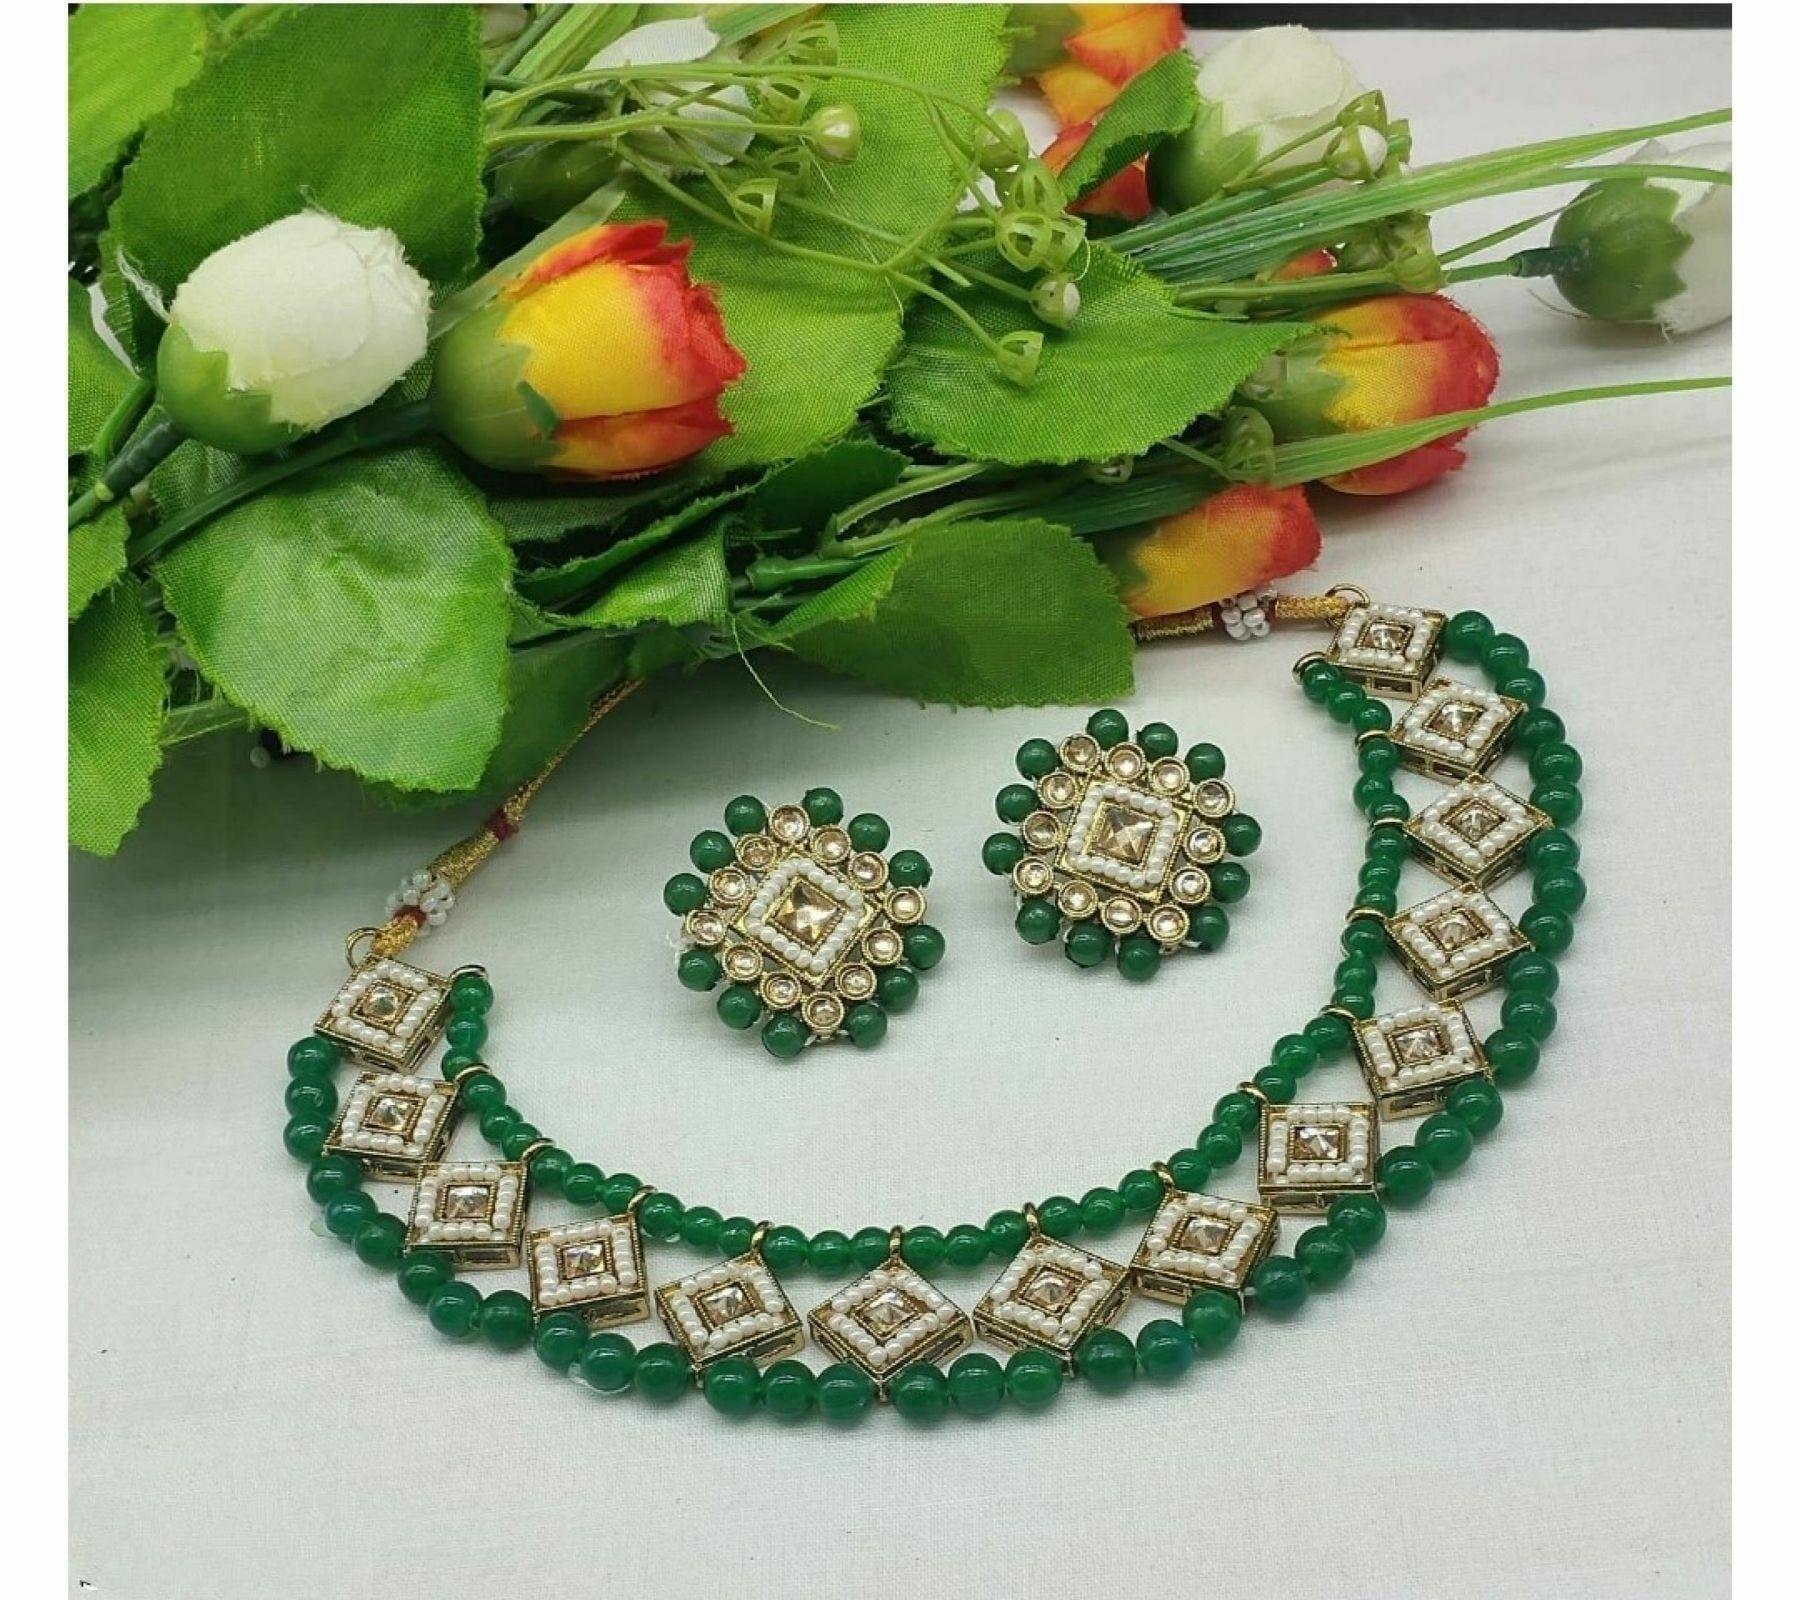
 Gyaan Jewels Handmade Gold Plated Glass Earring and Necklace Set Green (Women, Girls) Free Size
Type: Necklaces
Brand: Gyaan Jewels
Price: Rs. 395
 Gyaan Jewels Handmade Gold Plated Glass Earring and Necklace Set Green (Women, Girls)
Features: These are very easy to use being lightweight and has a design which makes it very comfortable,Superior quality and skin friendly,Made from premium quality material this product assures to remain in its original glory even after years of usage,Perfect gift ideal valentine, birthday, anniversary gift your loved ones
Included: 1 Necklace, 1 pair Earrings